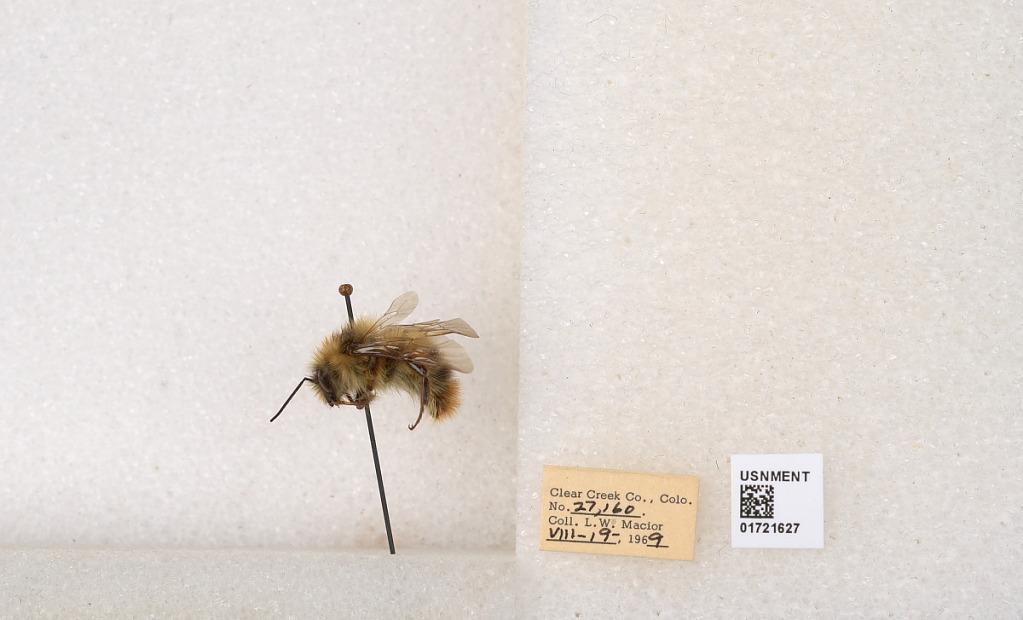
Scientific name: Bombus kirbyellus
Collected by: L. Macior
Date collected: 1969-8-19
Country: United States
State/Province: Colorado
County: Clear Creek
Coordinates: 39.6891, -105.644